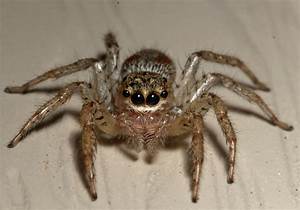
Label: ragno